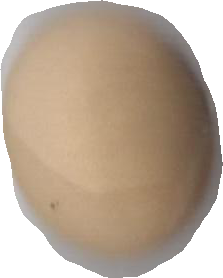
Variety: Anjasmoro